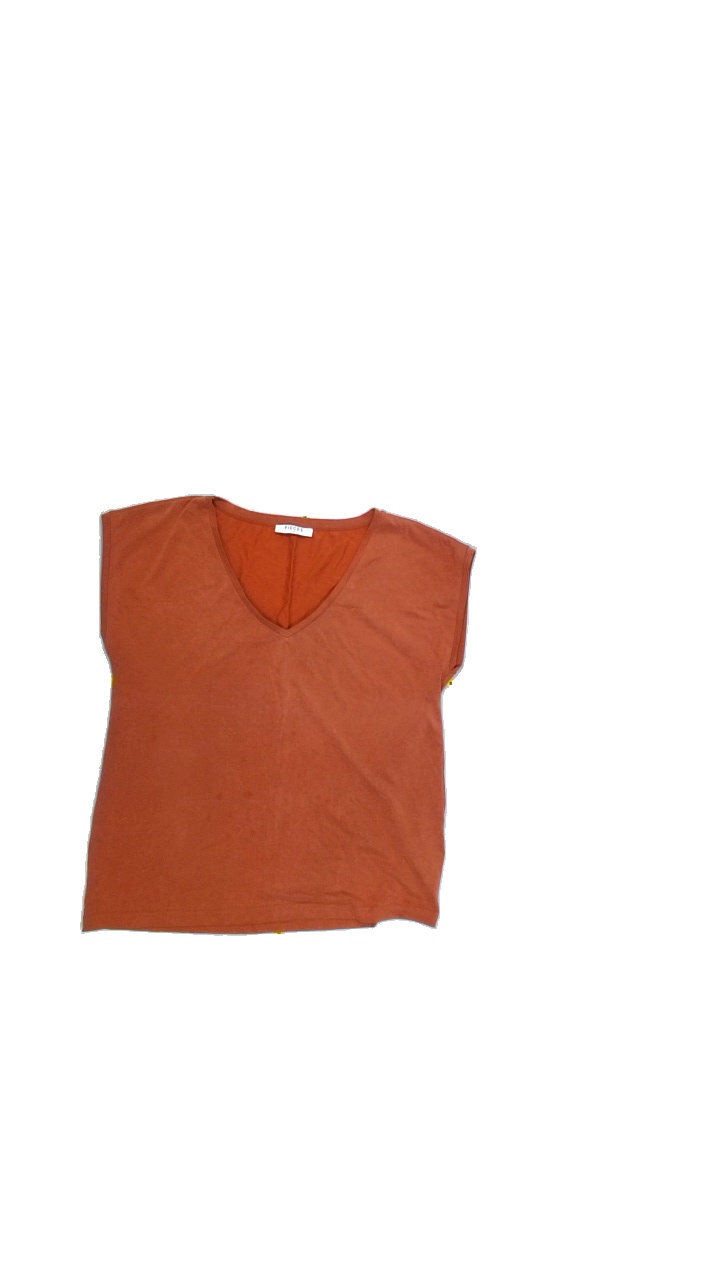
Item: Blouse (Ladies)
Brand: Pieces
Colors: Orange
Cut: V-collar, Regular
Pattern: Plain
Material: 76%modal 24%polyester
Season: All
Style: No trend
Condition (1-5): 3
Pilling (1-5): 5
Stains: Yes
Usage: Export
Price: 50-100